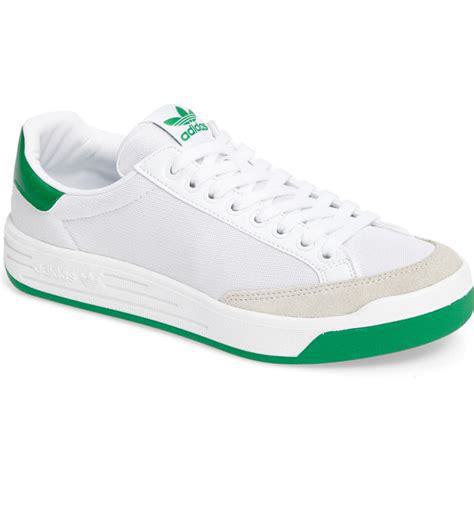
Brand: Adidas
Model: Rod Laver